Bibio (fly)

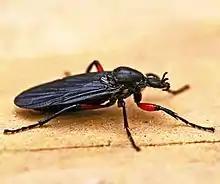
"Bibio femoratus" - March Fly

"Bibio" larvae live in grassy areas and are herbivores and scavengers feeding on dead vegetation or living plant roots. Some species are found in compost.